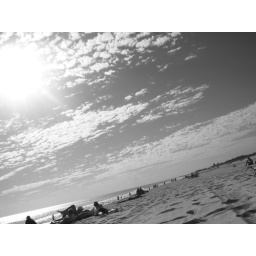
beach -- 10 min jog from the first house I lived in